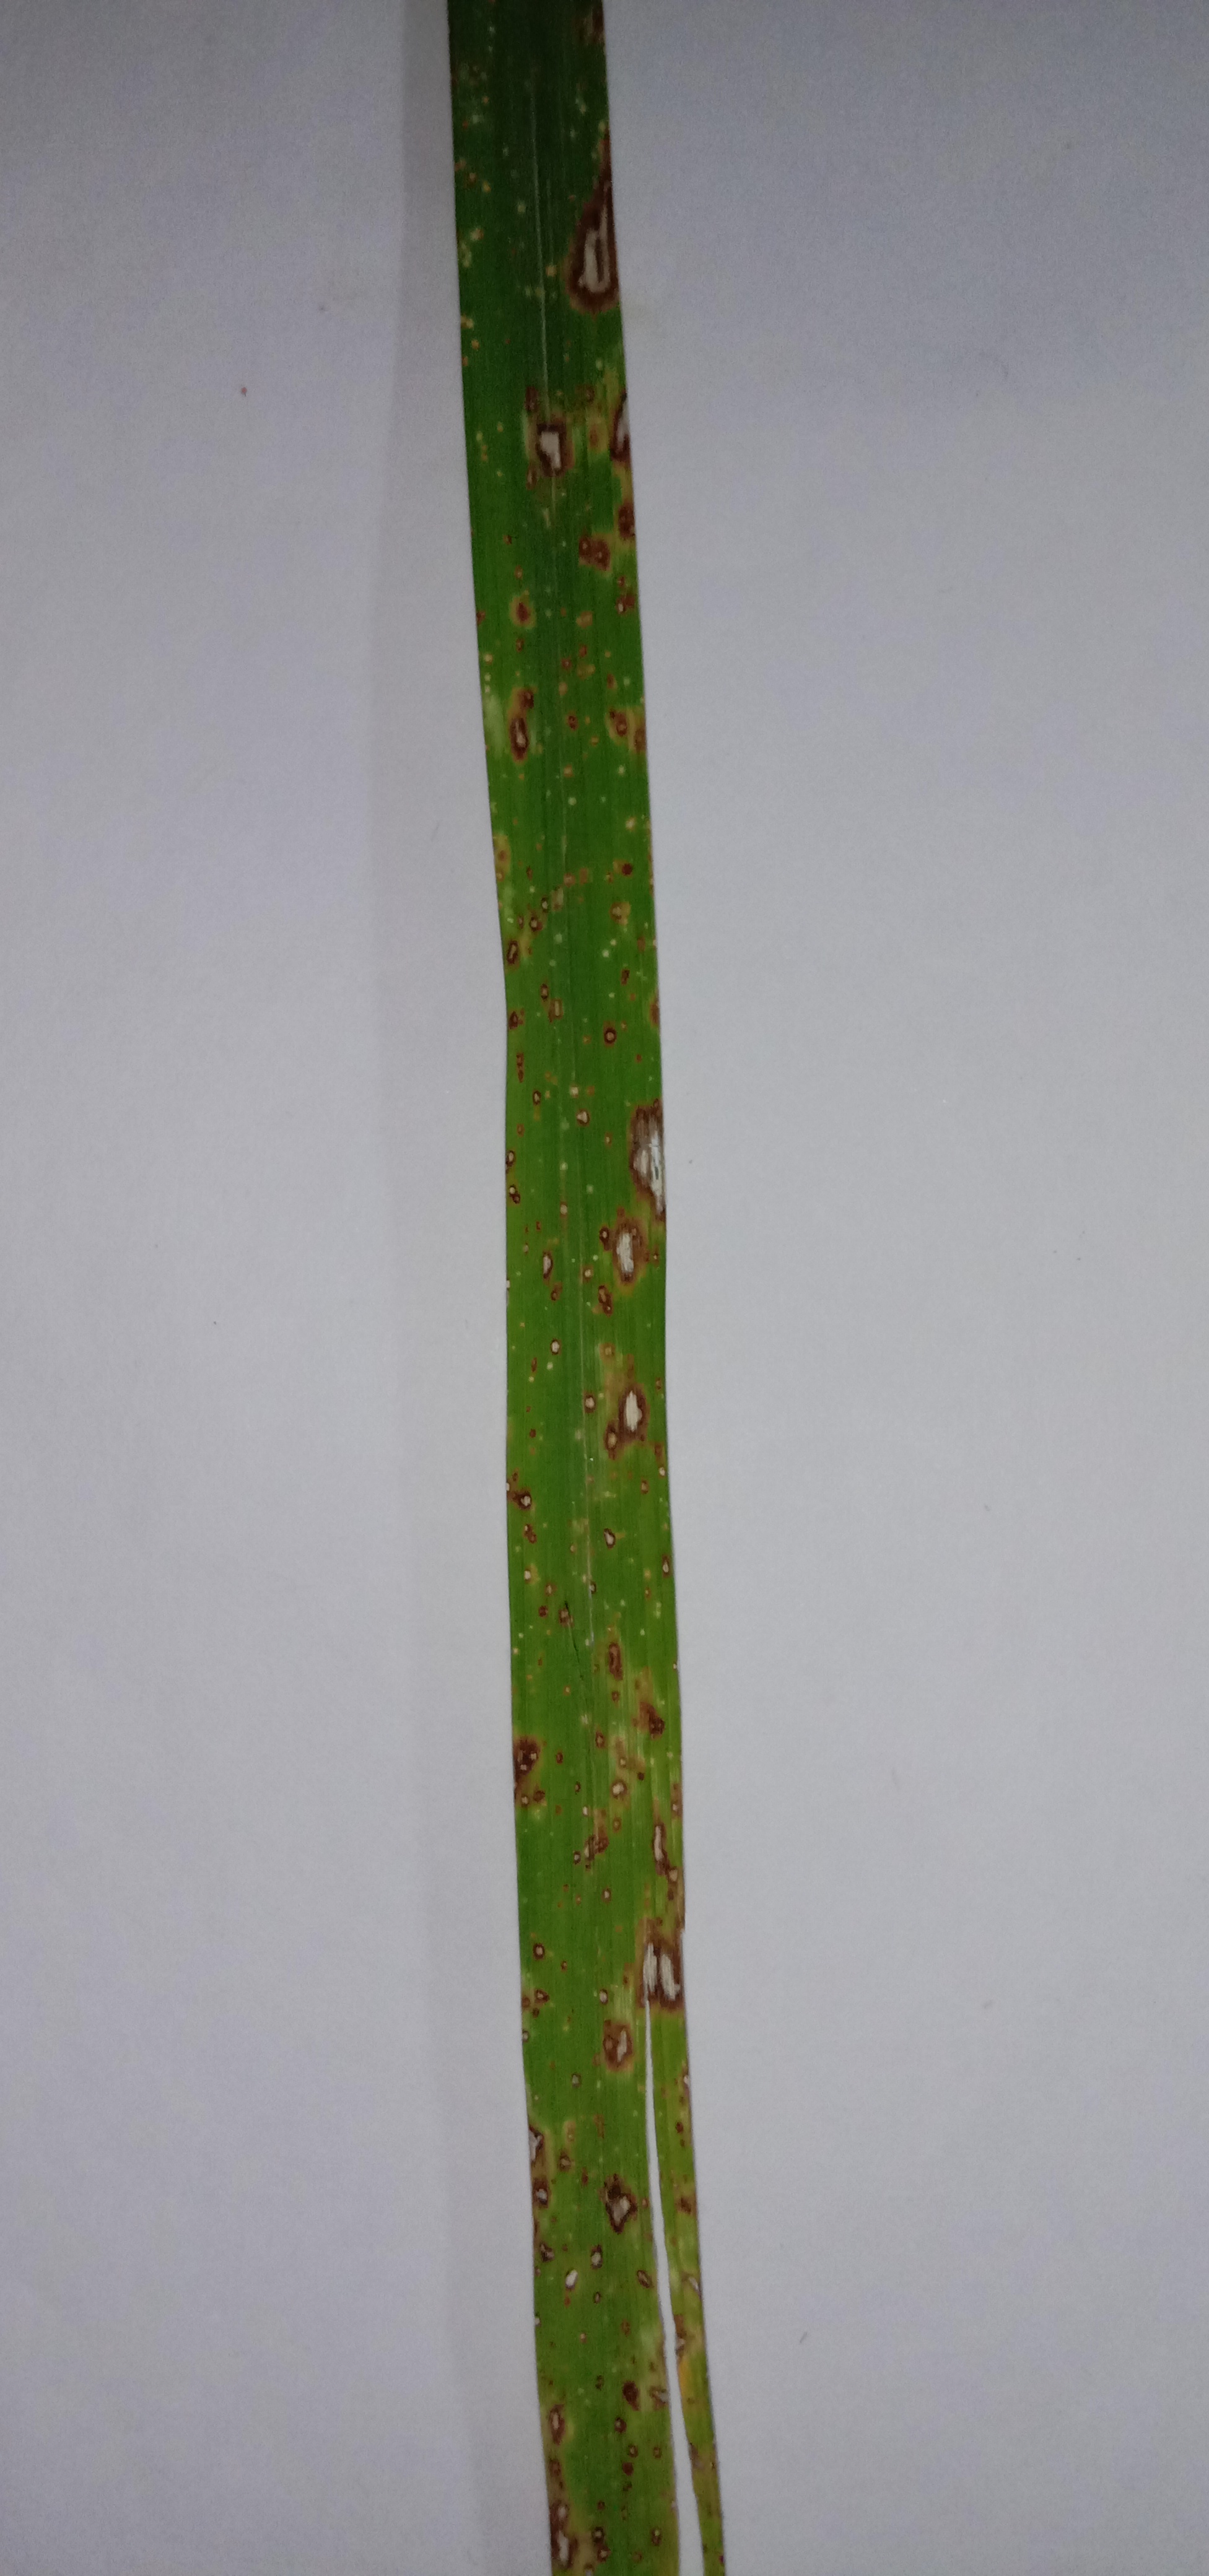
Label: Rice___Leaf_Blast